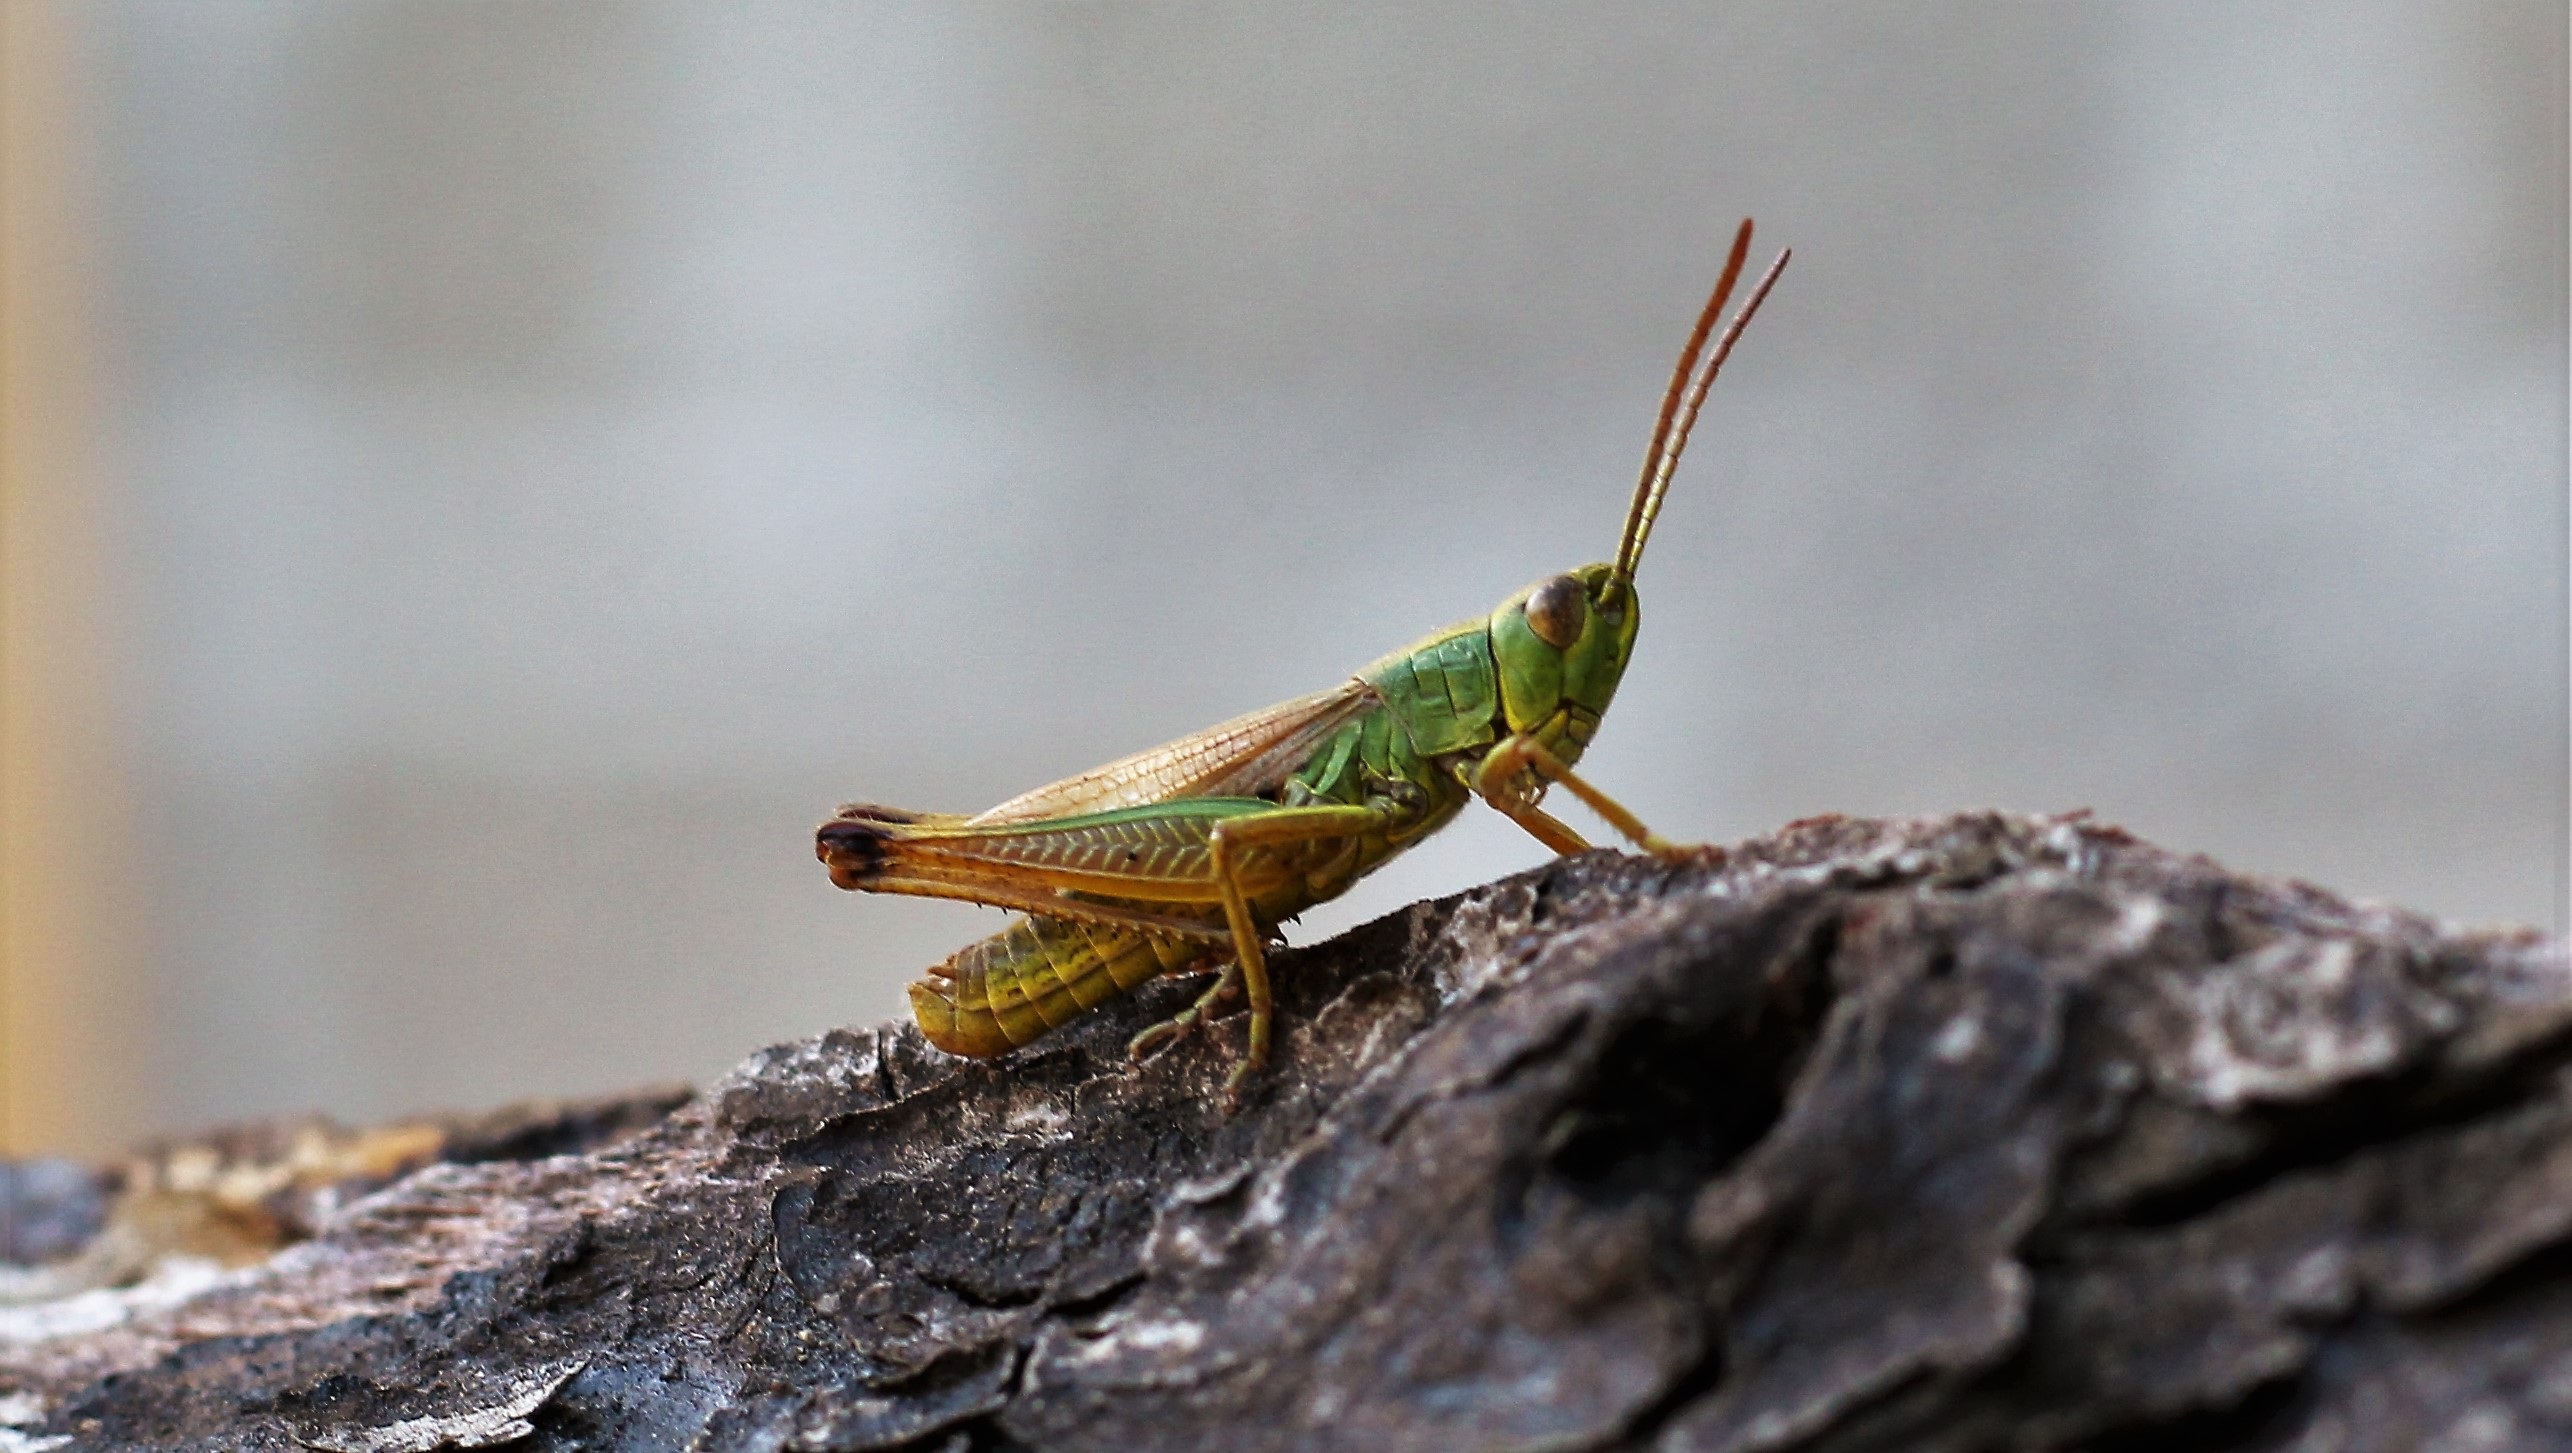
nature, wood, animal, green, insect, macro, close, fauna, invertebrate, close up, grasshopper, viridissima, locust, macro photography, probe, cricket like insect, migratory locust